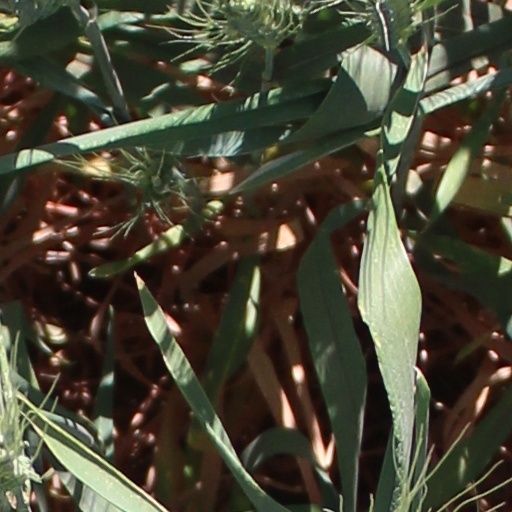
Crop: wheat